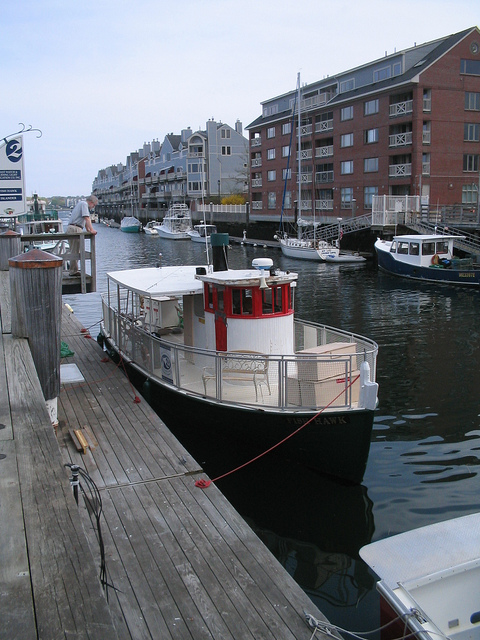
A black, red, and white boat floats in a river canal.

A boat anchored to a dock in a river

a red, white and black boat tied to a dock

A small boat tied to a dock at a pier.